Sakihana Station

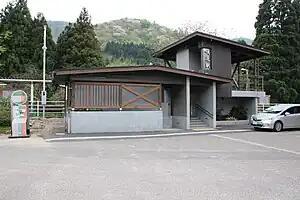
Sakihana Station, May 2014

is a railway station in the city of Gosen, Niigata, Japan, operated by East Japan Railway Company (JR East).